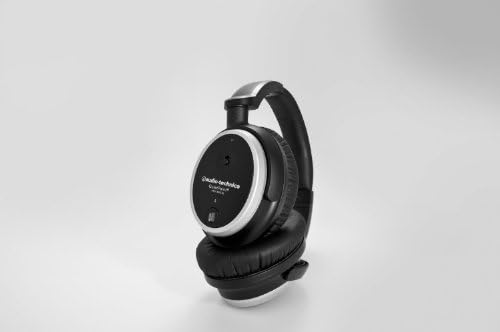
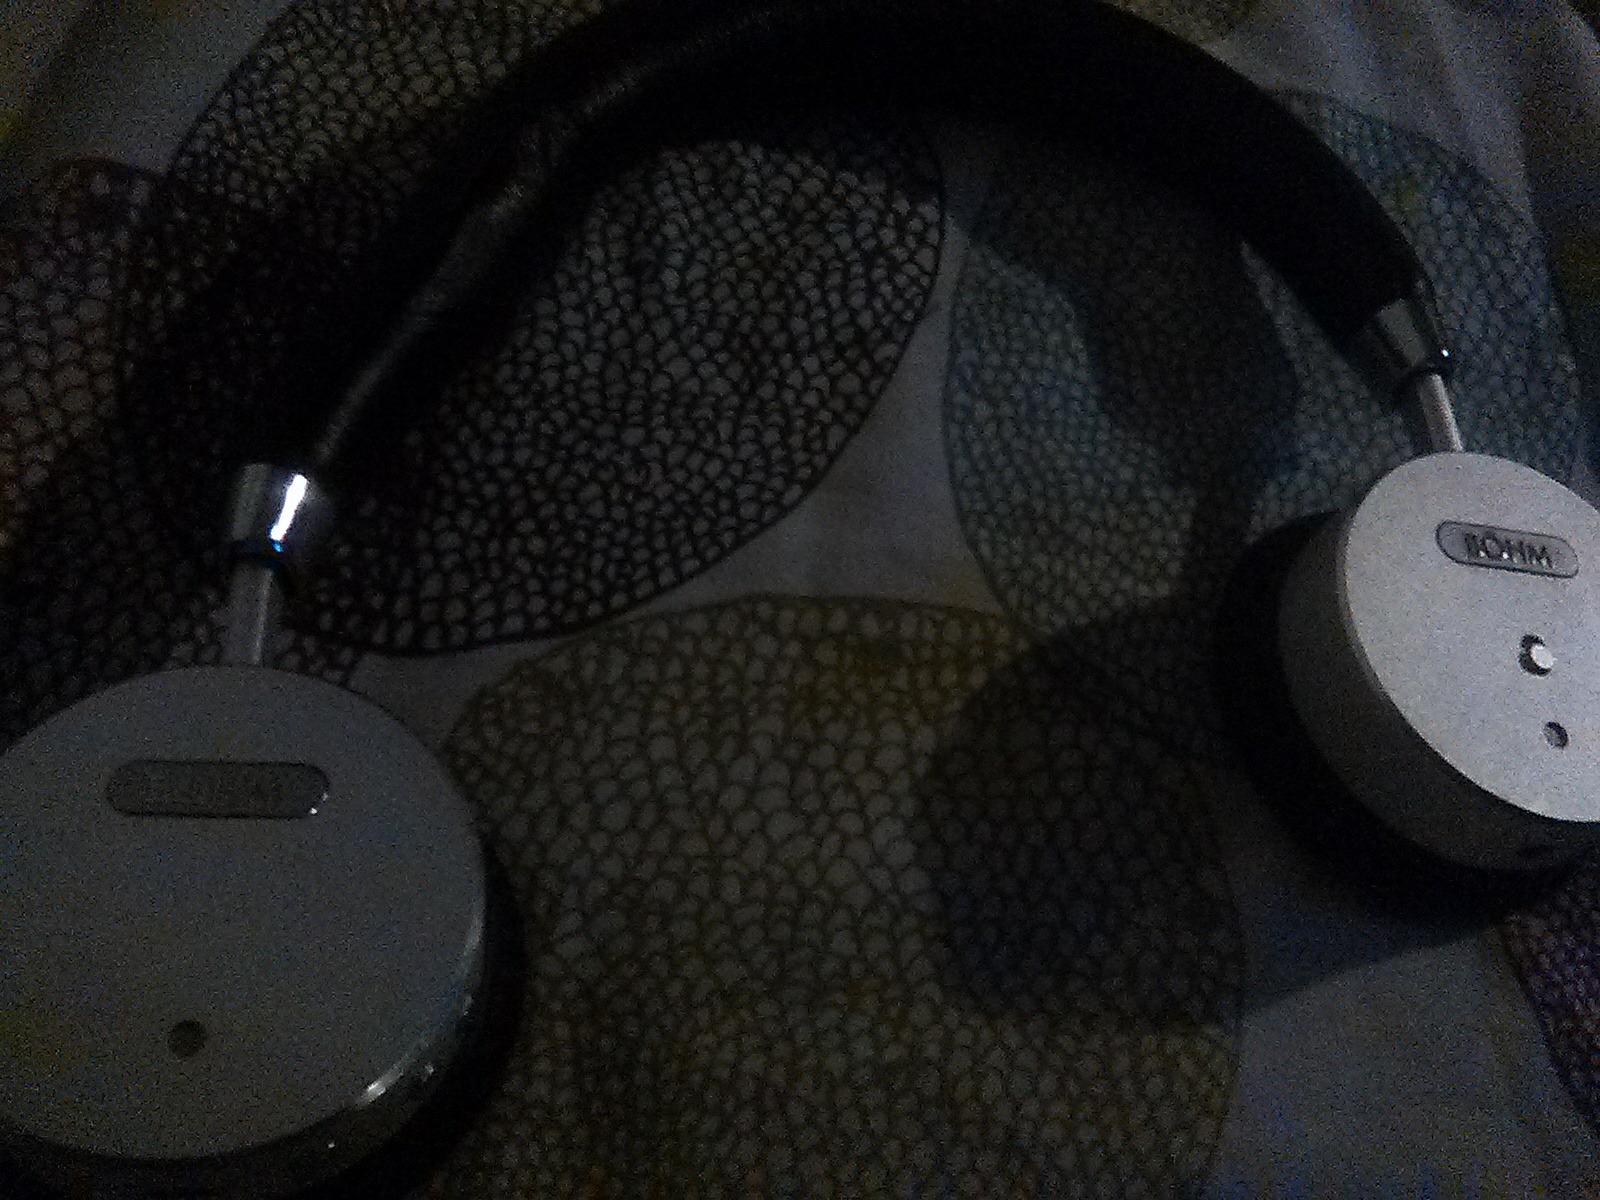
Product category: headphones
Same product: no